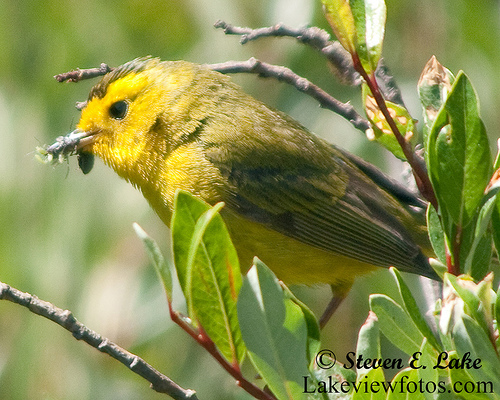
a small yellow bird with black eyes and a black beak.
this bird is yellow in color and has a yellow bill along with a yellow eye ring.
a small yellow bird with green coverts, primaries and secondaries and a short straight bill.
this small yellow bird has a fluffy tuft of feathers on it's crown.
bird with small pointed bill yellow head, brown wings, and yellow body.
this is a small bird, with a green crown, back and wings, and it has a yellow belly.
the bird has a yellow belly, green back and tiny throat.
this bird has a bright yellow head and body with some dark gray on the wings.
this bird is yellow with black and has a very short beak.
a small green bird, with a yellow belly, and a sharp bill.
Species: Wilson Warbler